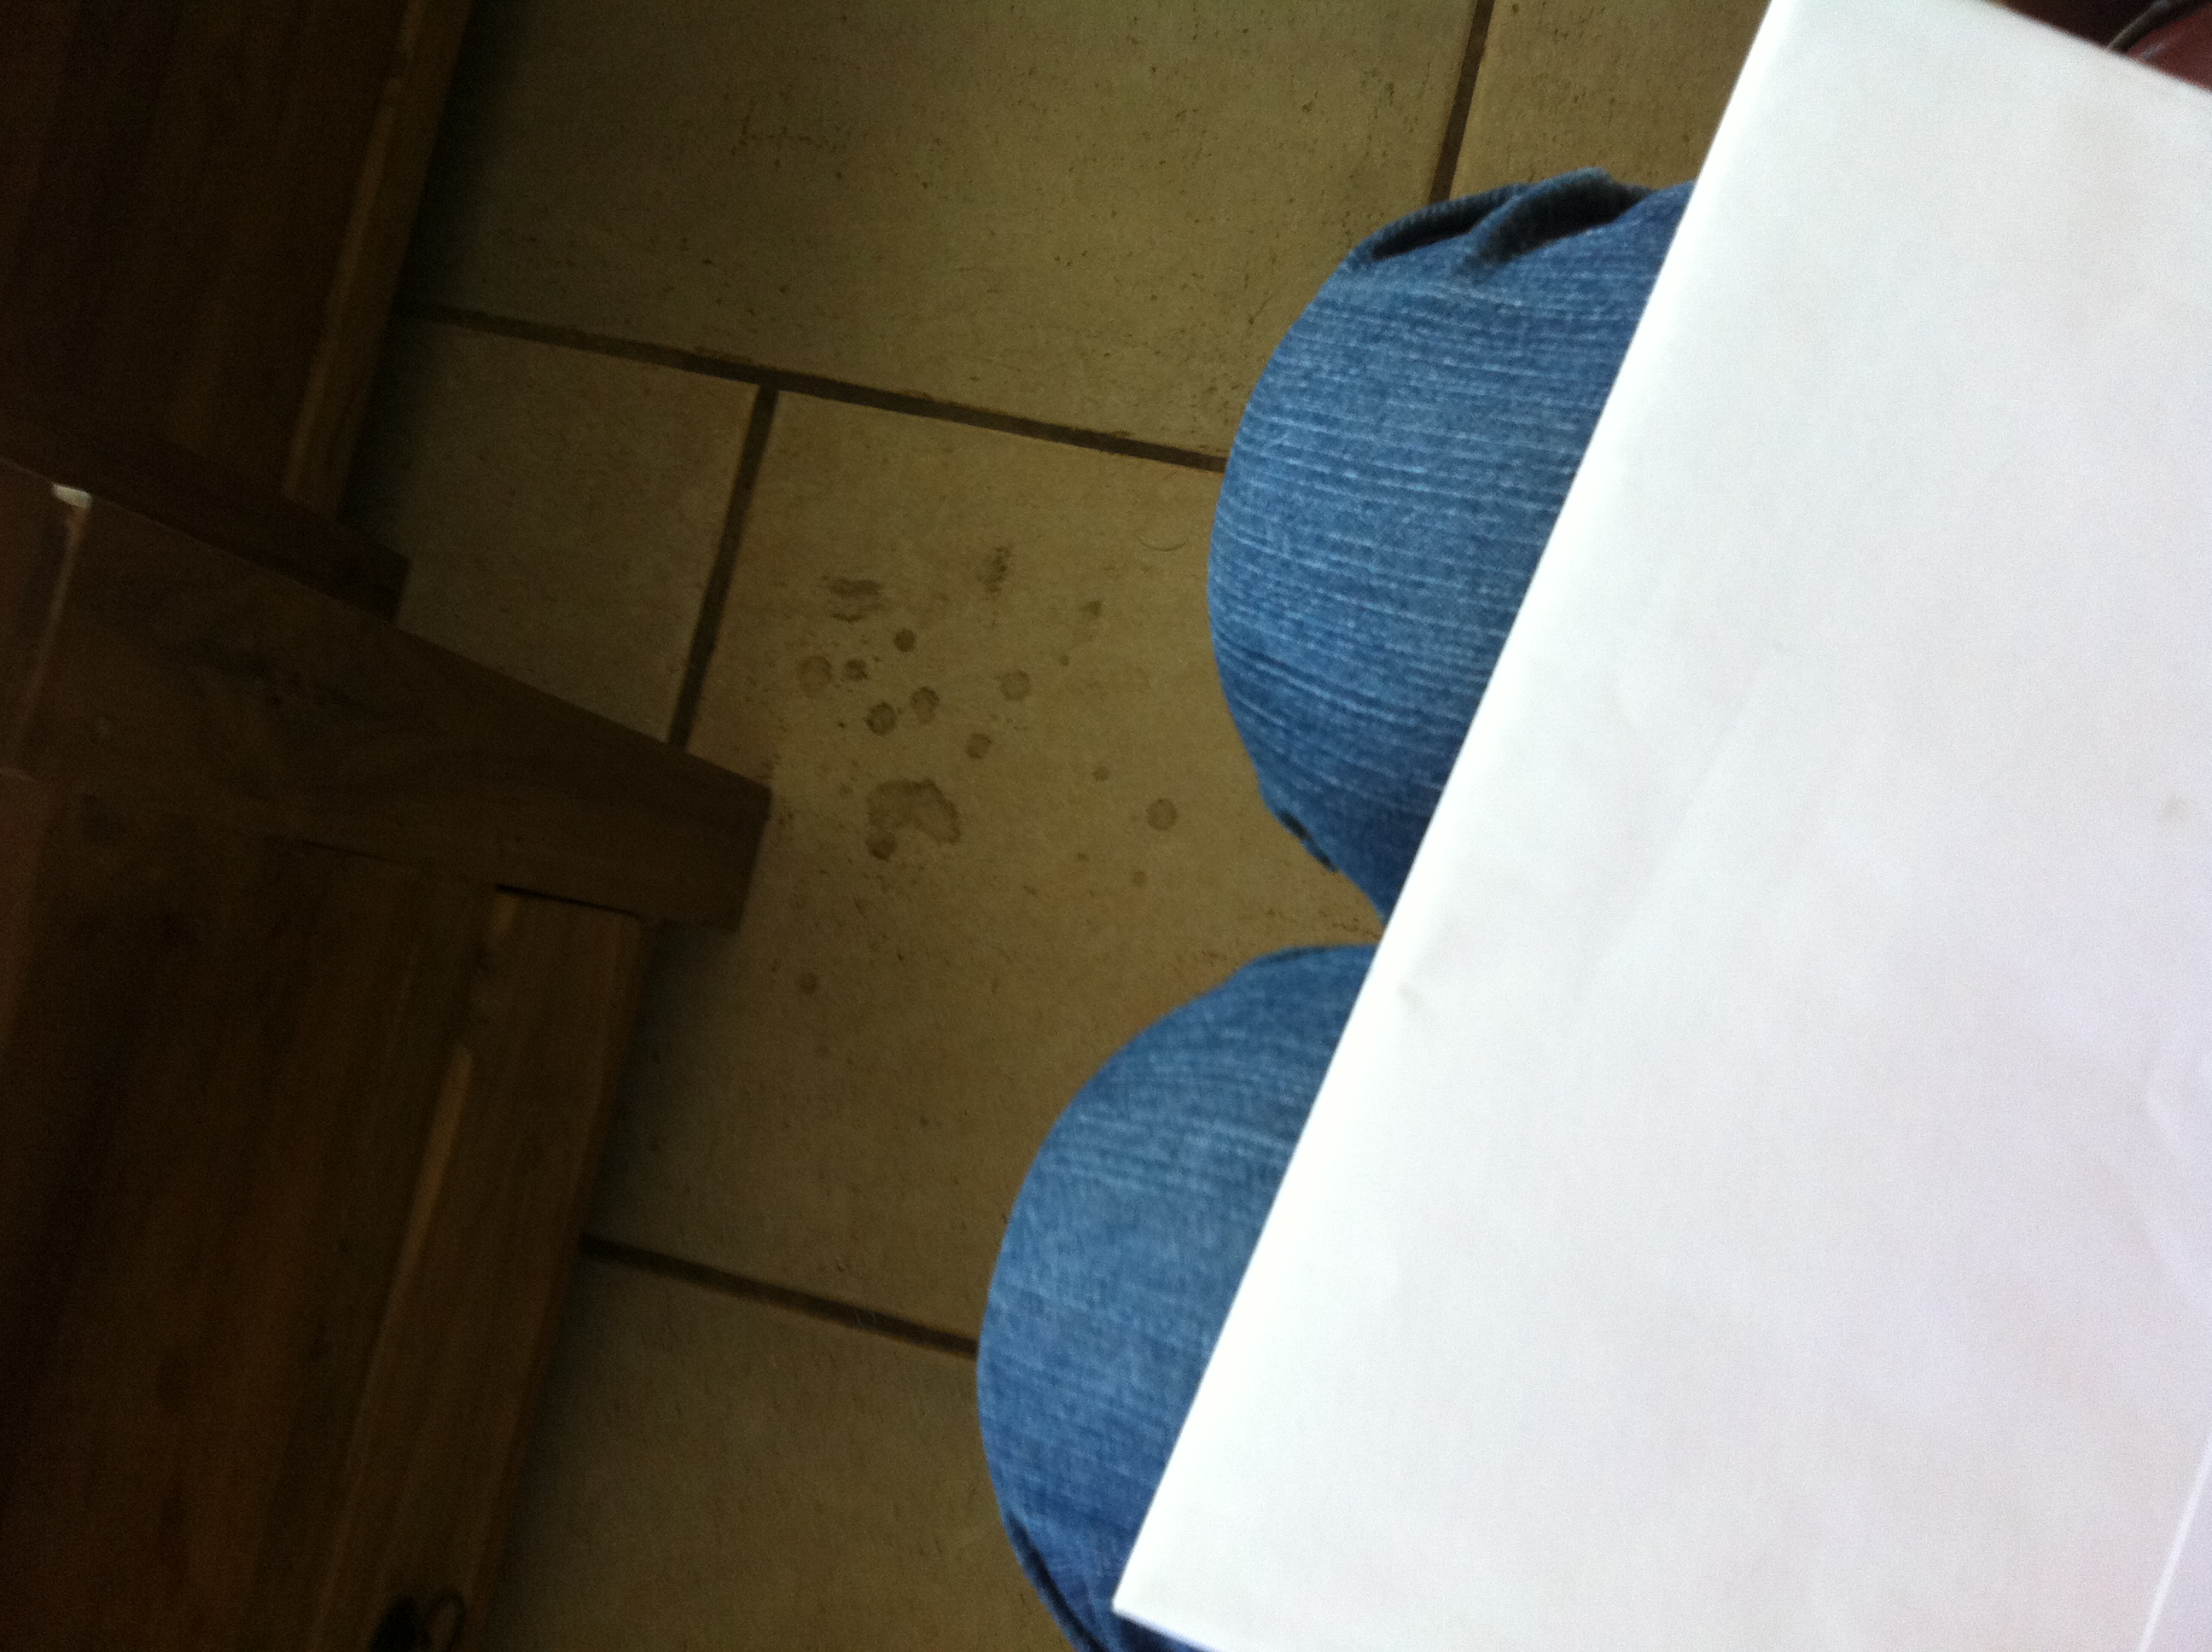Question: Could you tell me which, from, who's this letter from, 'cause I obviously can't read it. Thank you.
Answer: unanswerable